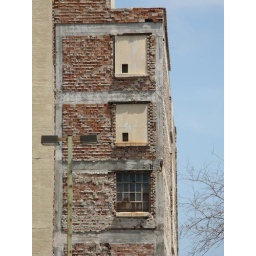
An exposed wall of a building in Galveston